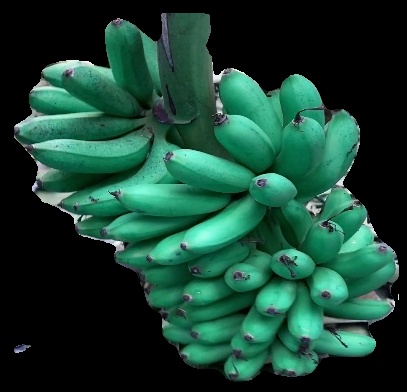
Variety: rasbale
Grade: grade1